Defence (1735 EIC ship)

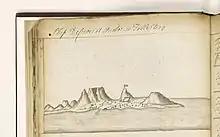
Defense anchored at Table Bay on January 24, 1739.

2nd EIC voyage (1738–1740): Captain Thomas Coates sailed from the Downs on 8 November 1738, bound for Mokha and Bombay. "Defence" reached the Cape of Good Hope on 25 January 1739 and arrived at Mokha on 15 April. On 6 August she arrived at Bombay. Homeward-bound, she was at Tellicherry on 17 September, Cochin on 23 September, Anjengo on 5 October, and the Cape on 5 January 1740. She reached St Helena on 27 January, and arrived back at the Downs on 16 September.